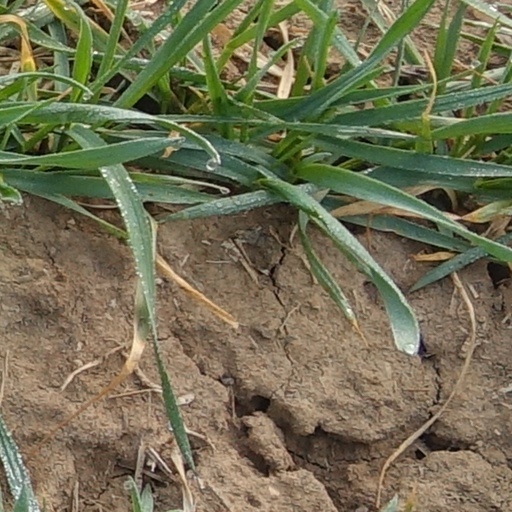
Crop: wheat